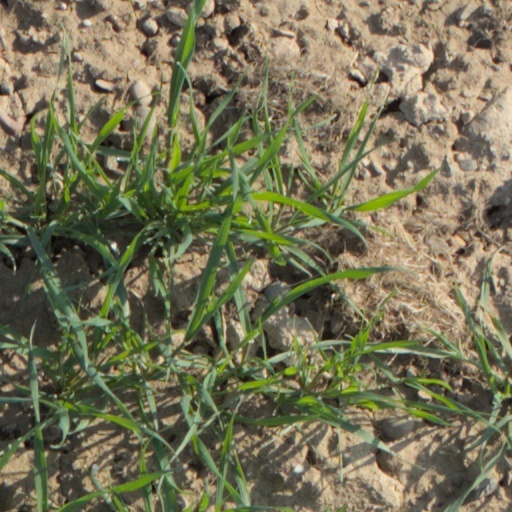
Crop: wheat